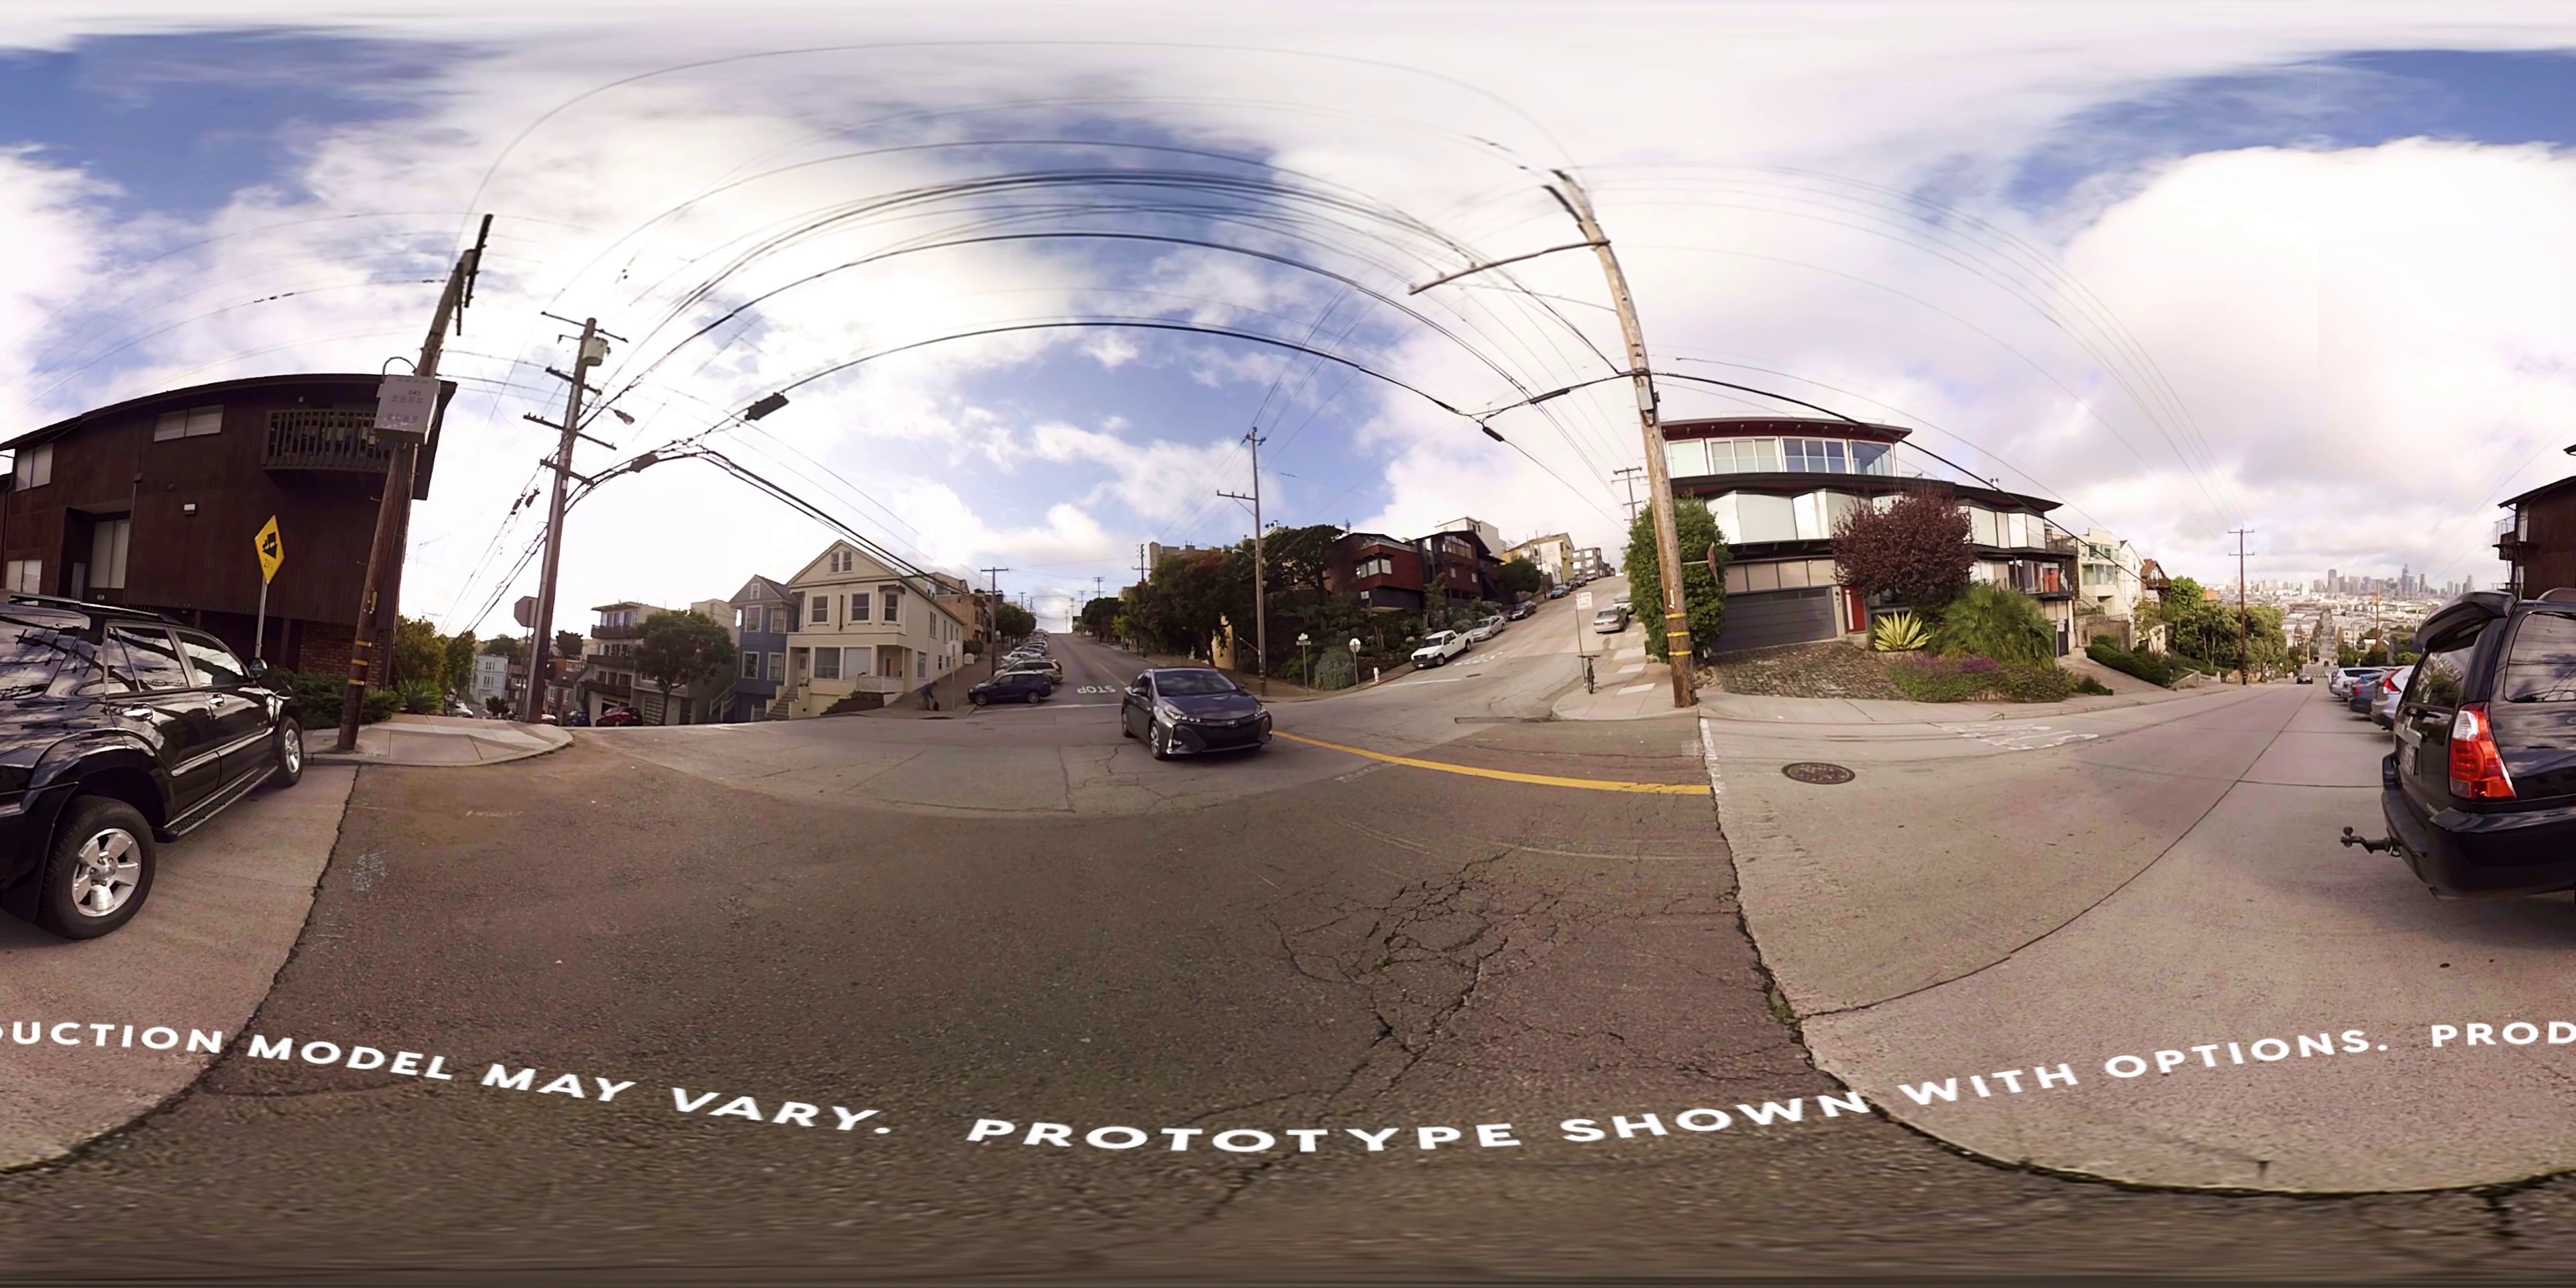
Referred object: Black car in the middle of the road

Referred object: look straight ahead at the dark sedan in the middle of the intersection

Referred object: the dark sedan opposite the light-colored two-story house